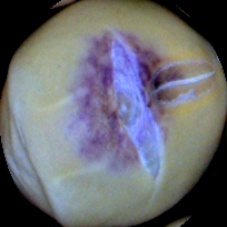
Label: Spotted